Mediterranean cetaceans

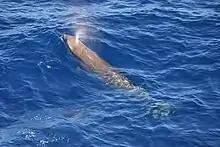
Cuvier's beaked whale ("Ziphius cavirostris").

The Great Sperm Whale ("Physeter macrocephalus") is the largest of the odontocetes, measuring up to eighteen meters in length and weighing forty tons (considerably less for females). Recognizable by its size, angular silhouette and small pyramidal dorsal fin, it is also the largest carnivorous predator of our time, feeding in particular on large abyssal squid, which it will fish at depths of up to 2,000 m after very characteristic vertical probes, with its tail straight out of the water.